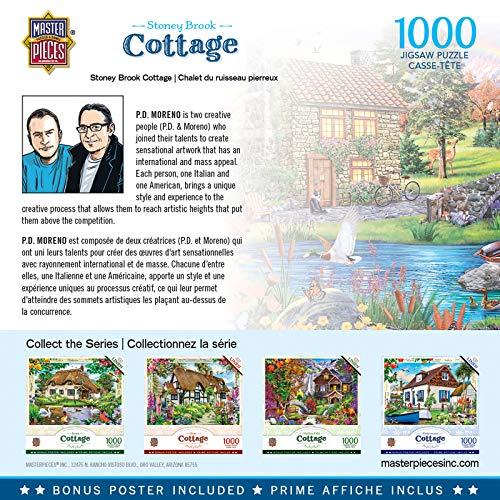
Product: MasterPieces Cottage Linen Jigsaw Puzzle, Stoney Brook, Featuring Art by P.D & Moreno, 1000Piece
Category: Toys & Games | Puzzles | Jigsaw Puzzles
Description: MasterPieces - an American puzzle and GAME company; we stand behind our products and guarantee your satisfaction.
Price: $14.99
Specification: ProductDimensions:2x8x8inches|ItemWeight:1.25pounds|ShippingWeight:1.25pounds(Viewshippingratesandpolicies)|ASIN:B07WZQ9VR1|Itemmodelnumber:71984|Manufacturerrecommendedage:13monthsandup